Antibody

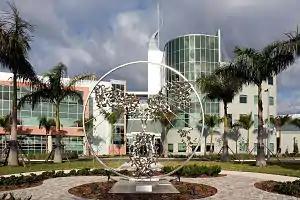
"Angel of the West" (2008) by Julian Voss-Andreae is a sculpture based on the antibody structure published by E. Padlan. Created for the Florida campus of the Scripps Research Institute, the antibody is placed into a ring referencing Leonardo da Vinci's "Vitruvian Man" thus highlighting the similarity of the antibody and the human body.

The study of antibodies began in 1890 when Emil von Behring and Kitasato Shibasaburō described antibody activity against diphtheria and tetanus toxins. Von Behring and Kitasato put forward the theory of humoral immunity, proposing that a mediator in serum could react with a foreign antigen. His idea prompted Paul Ehrlich to propose the side-chain theory for antibody and antigen interaction in 1897, when he hypothesized that receptors (described as "side-chains") on the surface of cells could bind specifically to toxins – in a "lock-and-key" interaction – and that this binding reaction is the trigger for the production of antibodies. Other researchers believed that antibodies existed freely in the blood and, in 1904, Almroth Wright suggested that soluble antibodies coated bacteria to label them for phagocytosis and killing; a process that he named opsoninization.